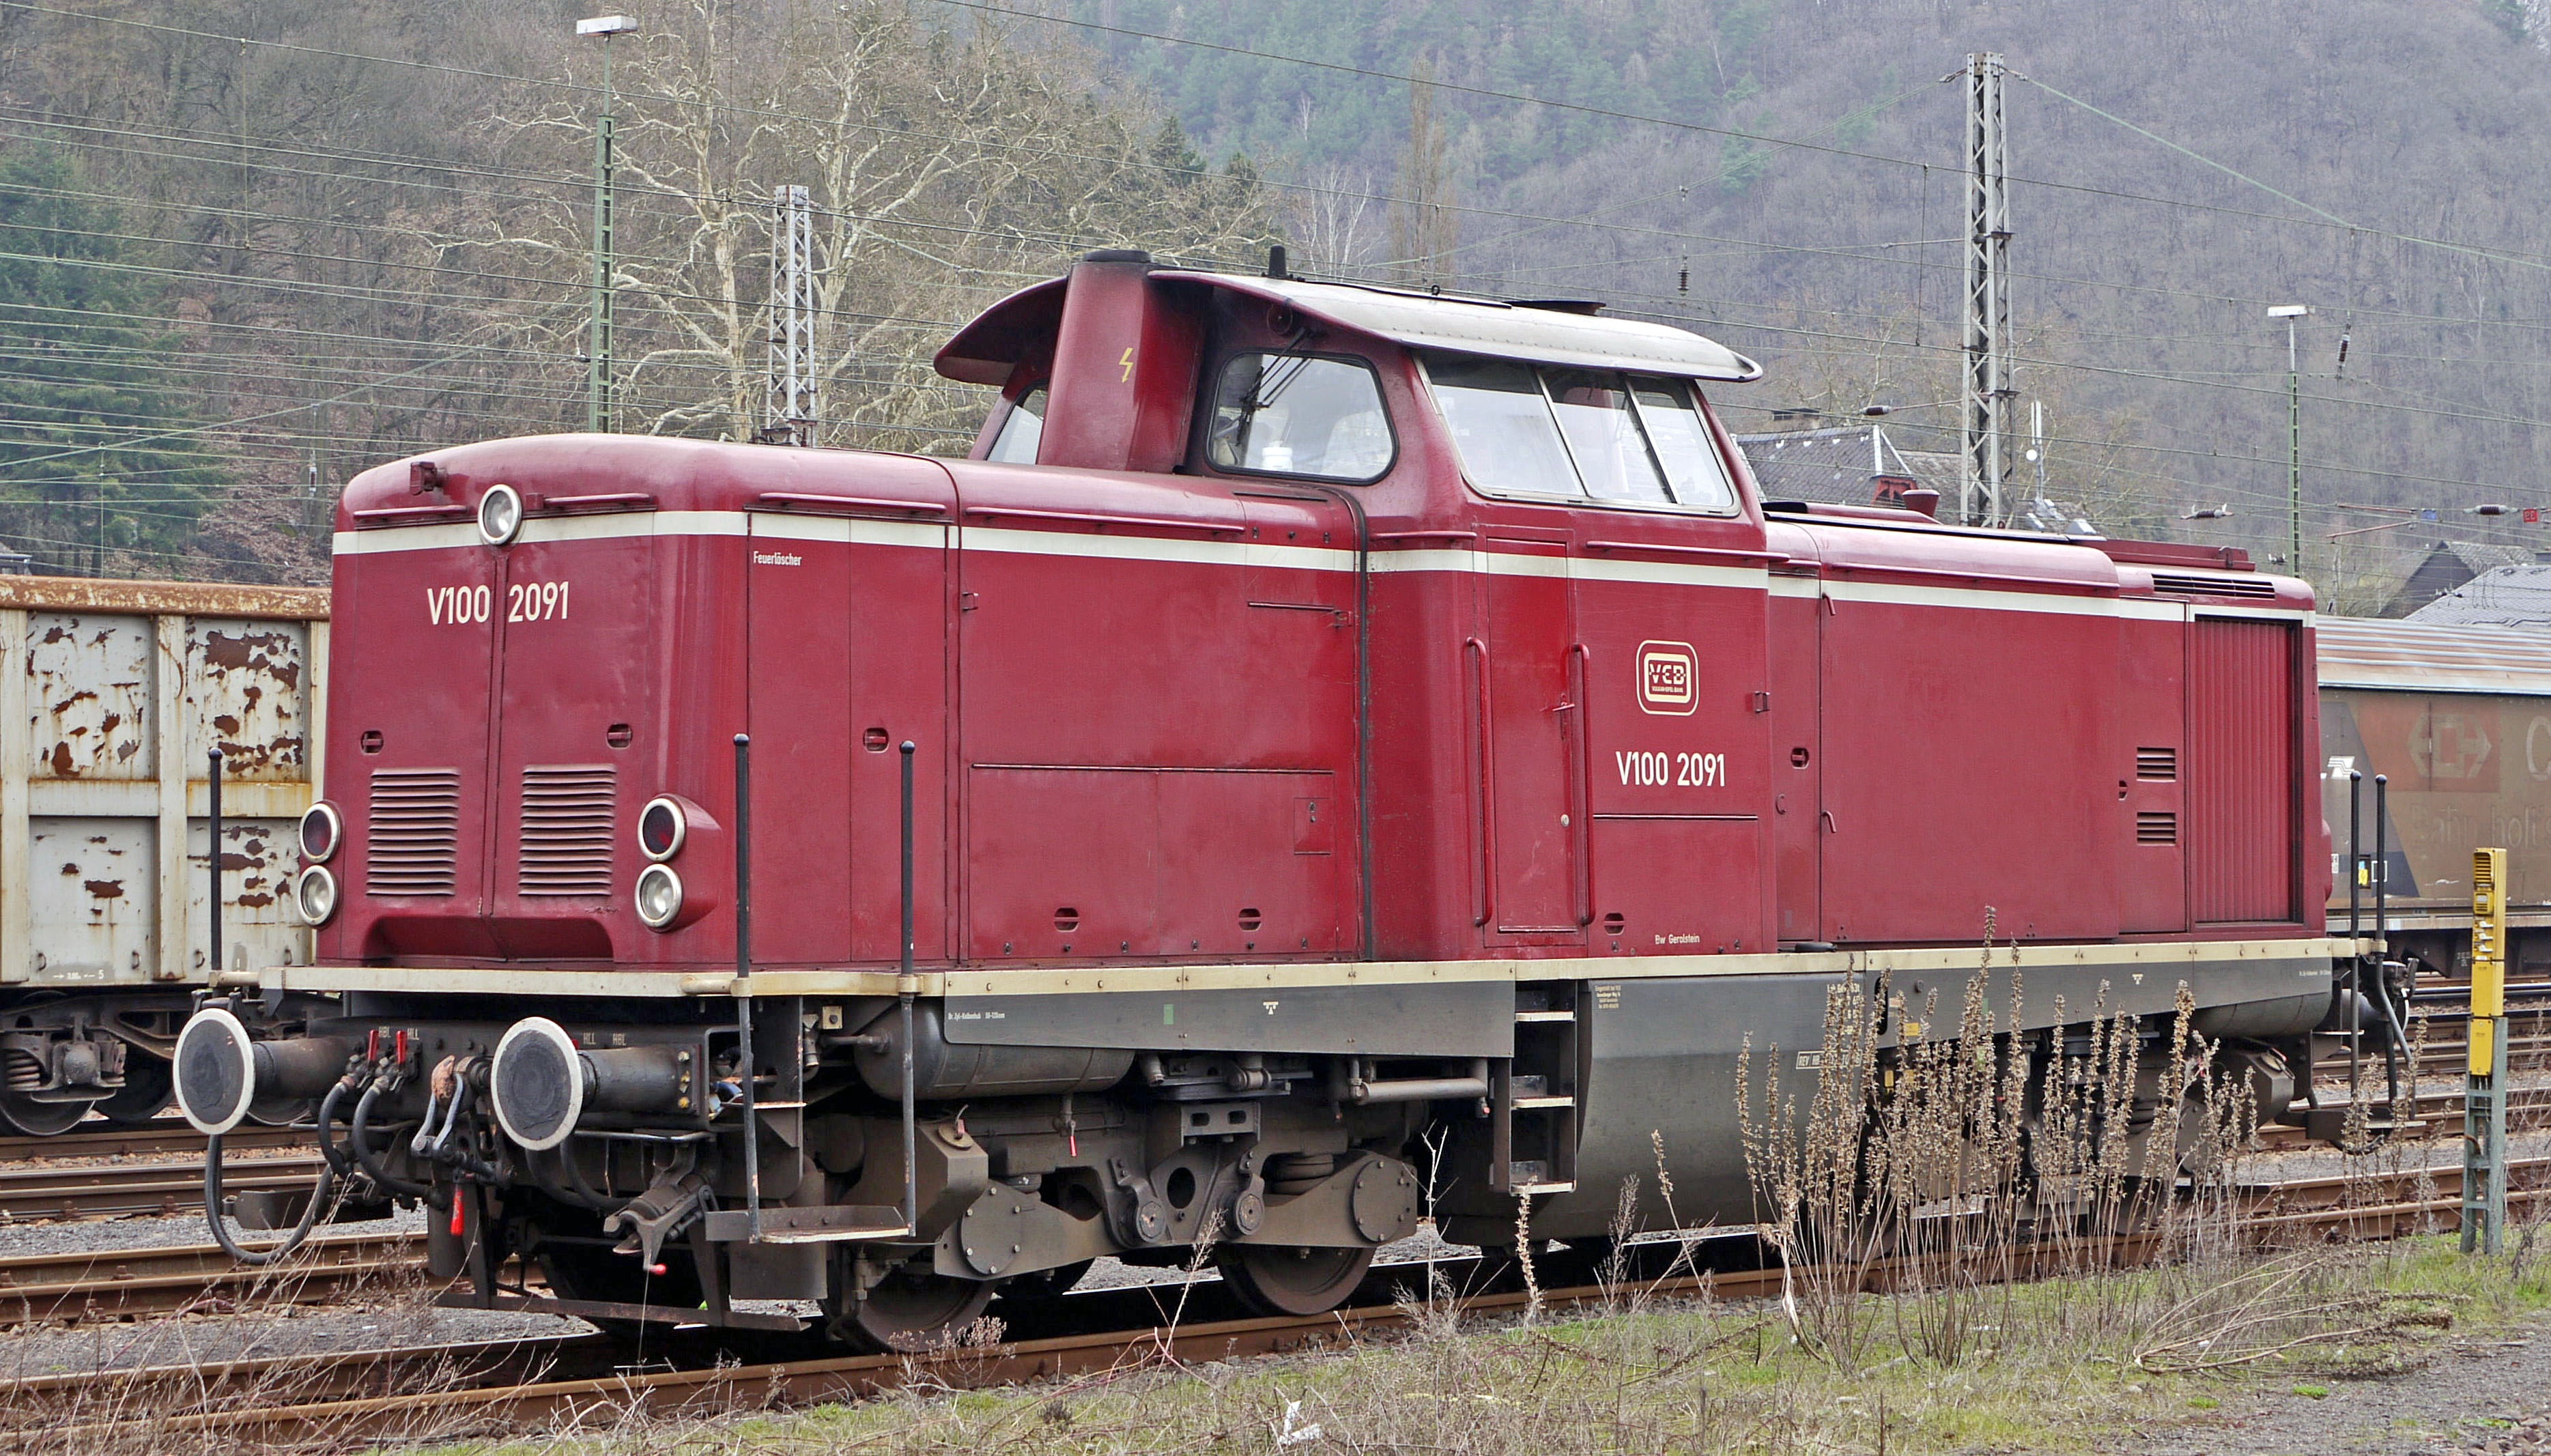
track, train, transport, vehicle, nostalgia, locomotive, diesel, oldtimer, steam engine, historically, rail transport, electric locomotive, diesel locomotive, museum locomotive, operational, land vehicle, special use, freight car, deutsche bundesbahn, rolling stock, railroad car, passenger car, mainline, v100, v 100, br212, br 212, privatlok